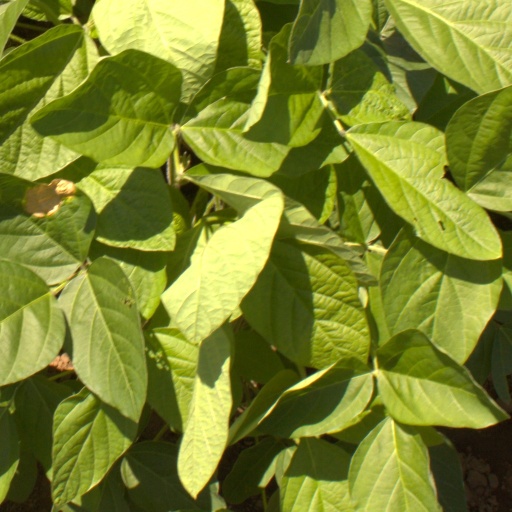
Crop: soybean